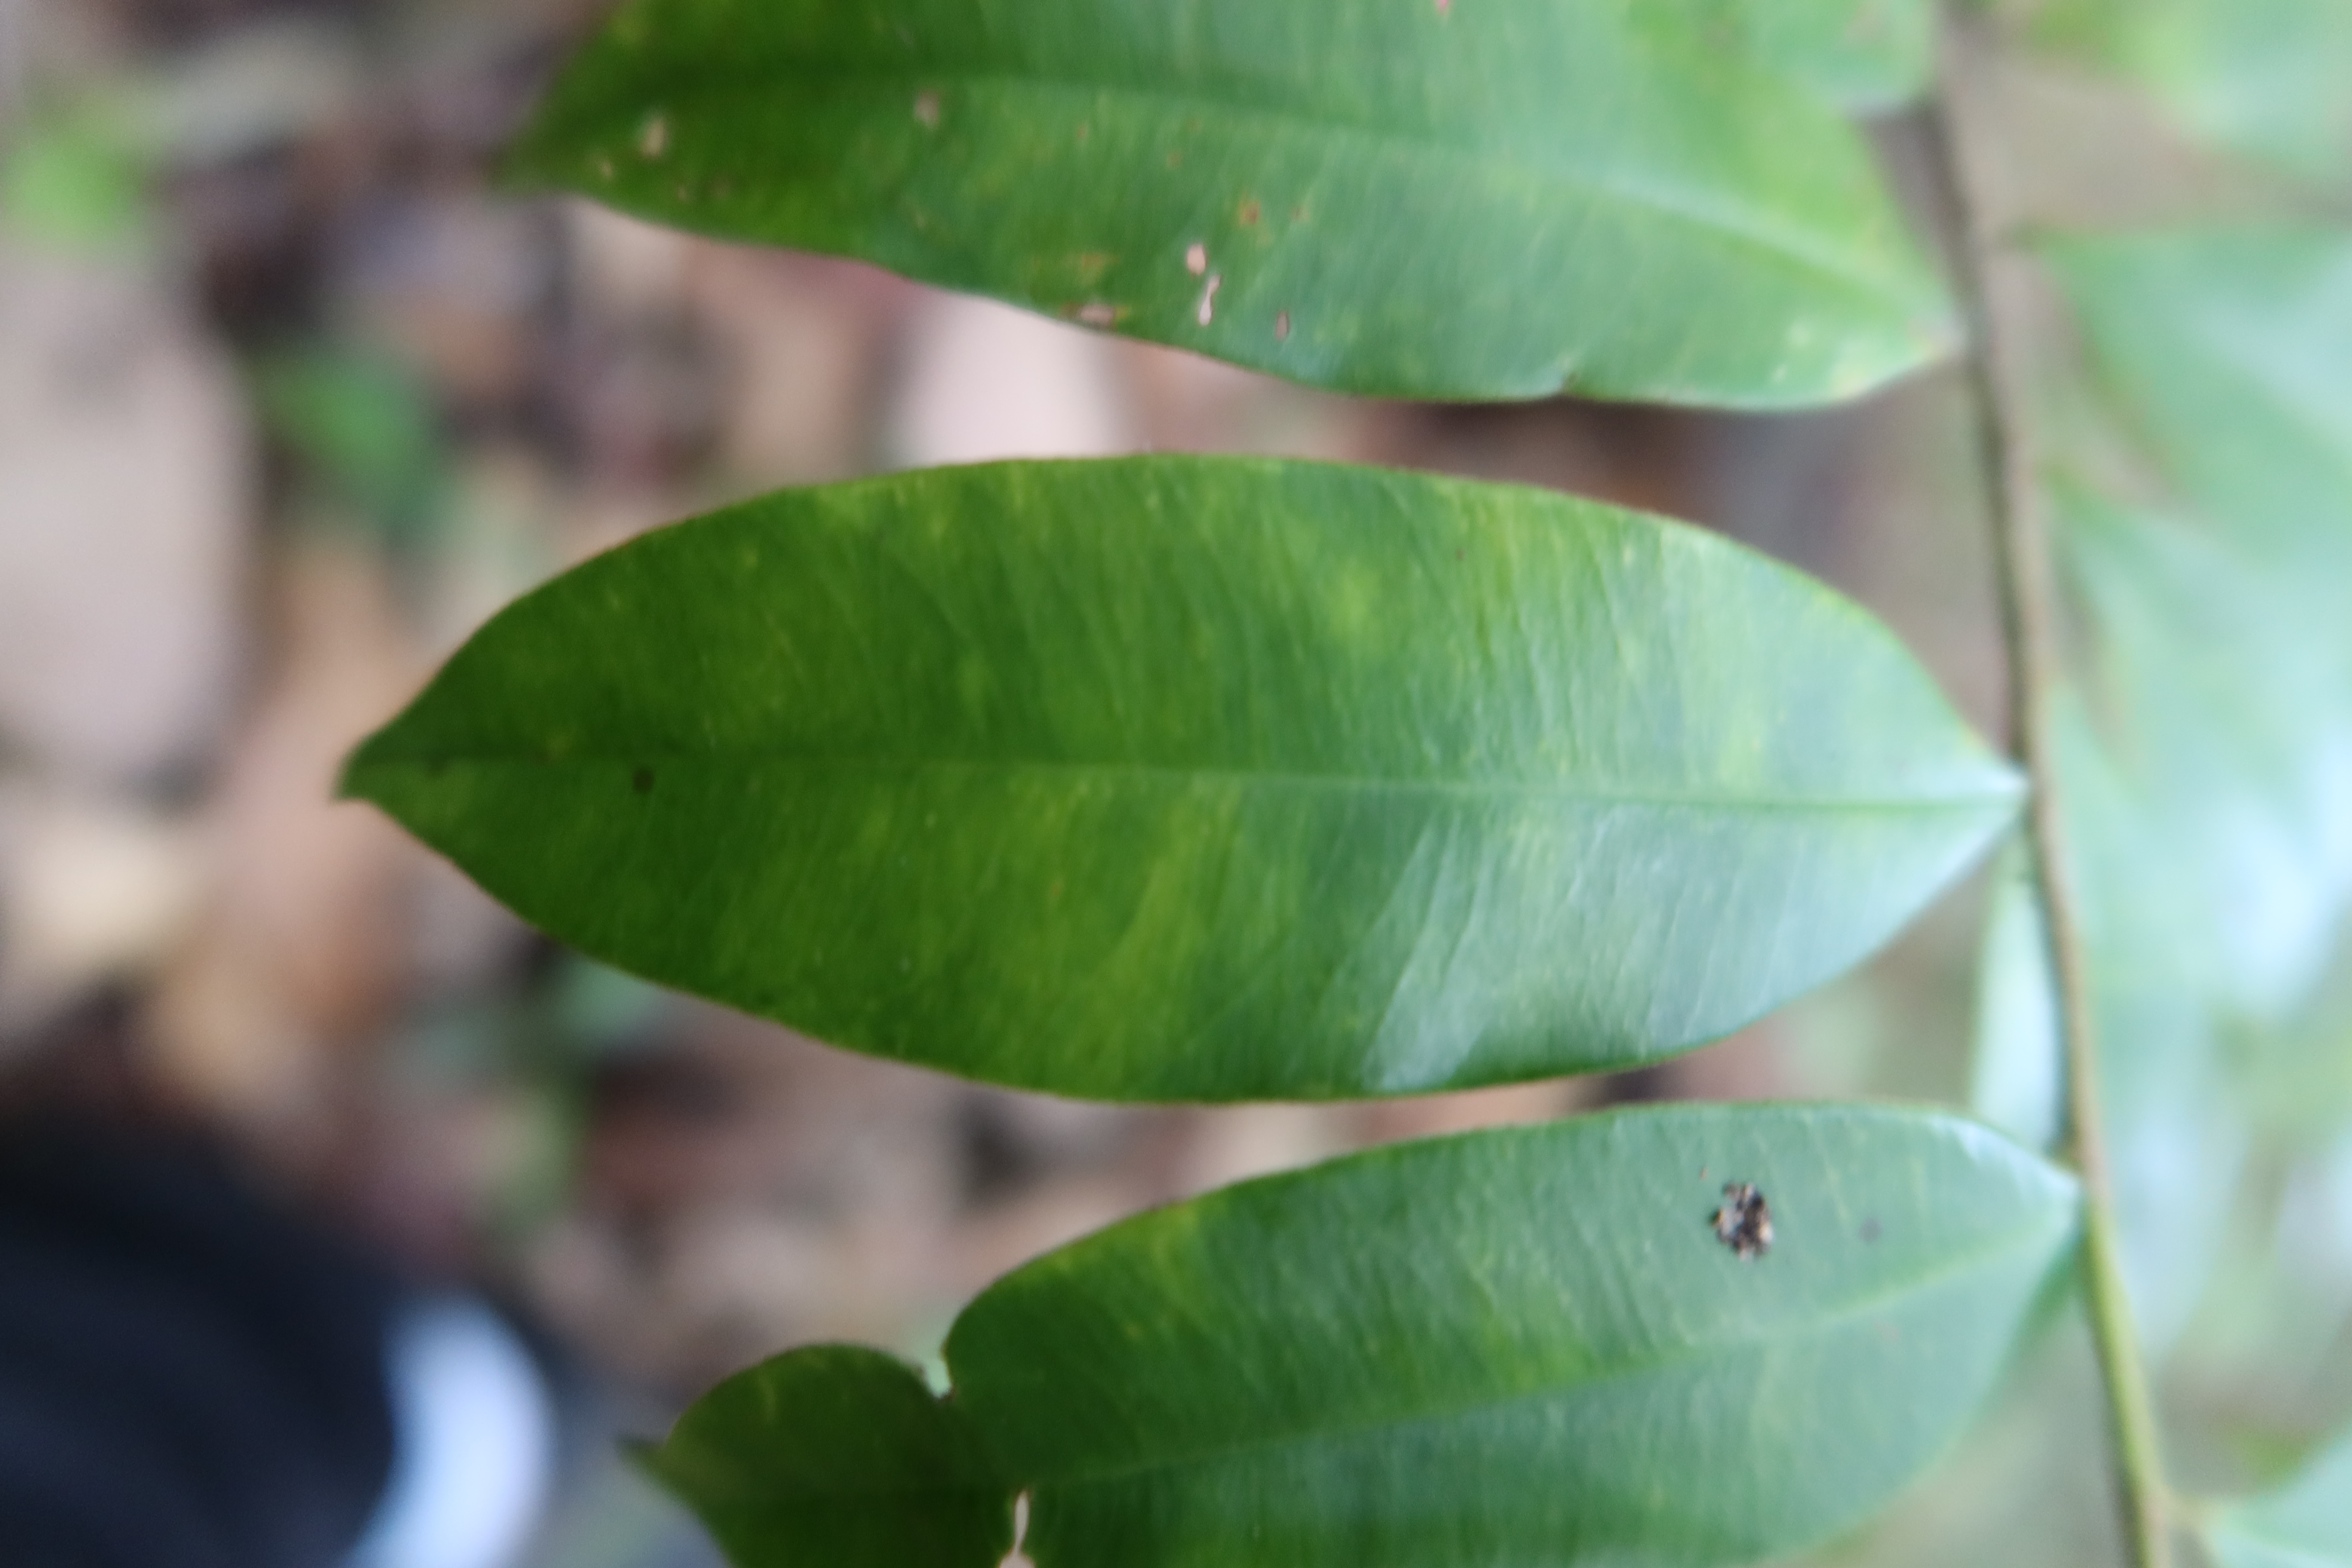
Label: Black spots